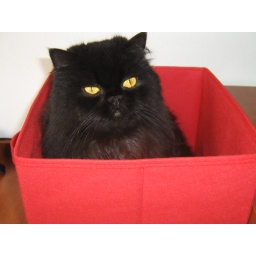
Cat in the red box